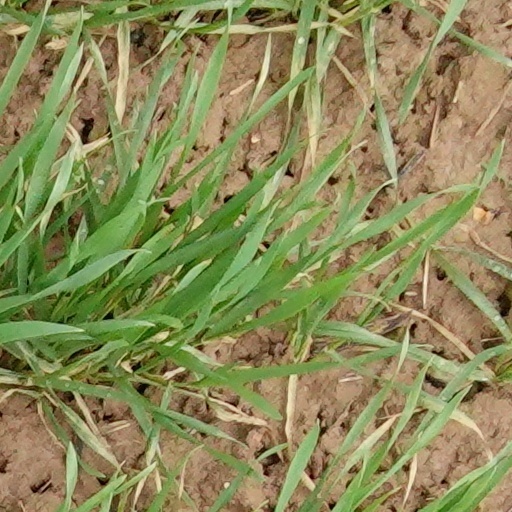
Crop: wheat